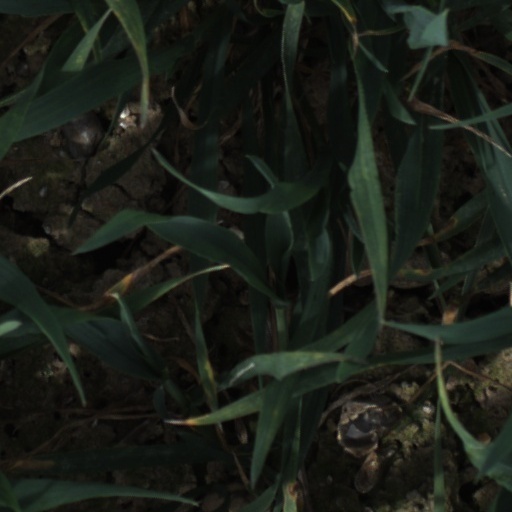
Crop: wheat